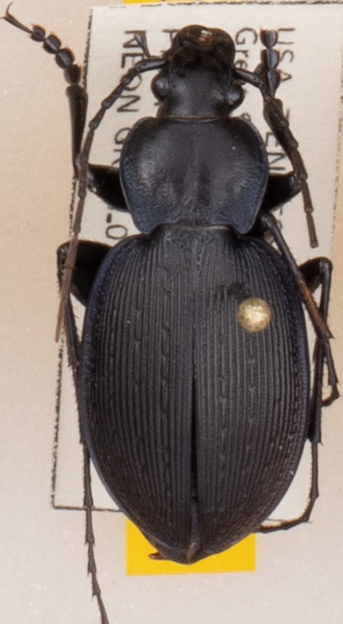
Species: Carabus goryi
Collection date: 2022-05-24
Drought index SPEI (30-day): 0.302
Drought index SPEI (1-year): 0.662
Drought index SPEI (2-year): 1.34